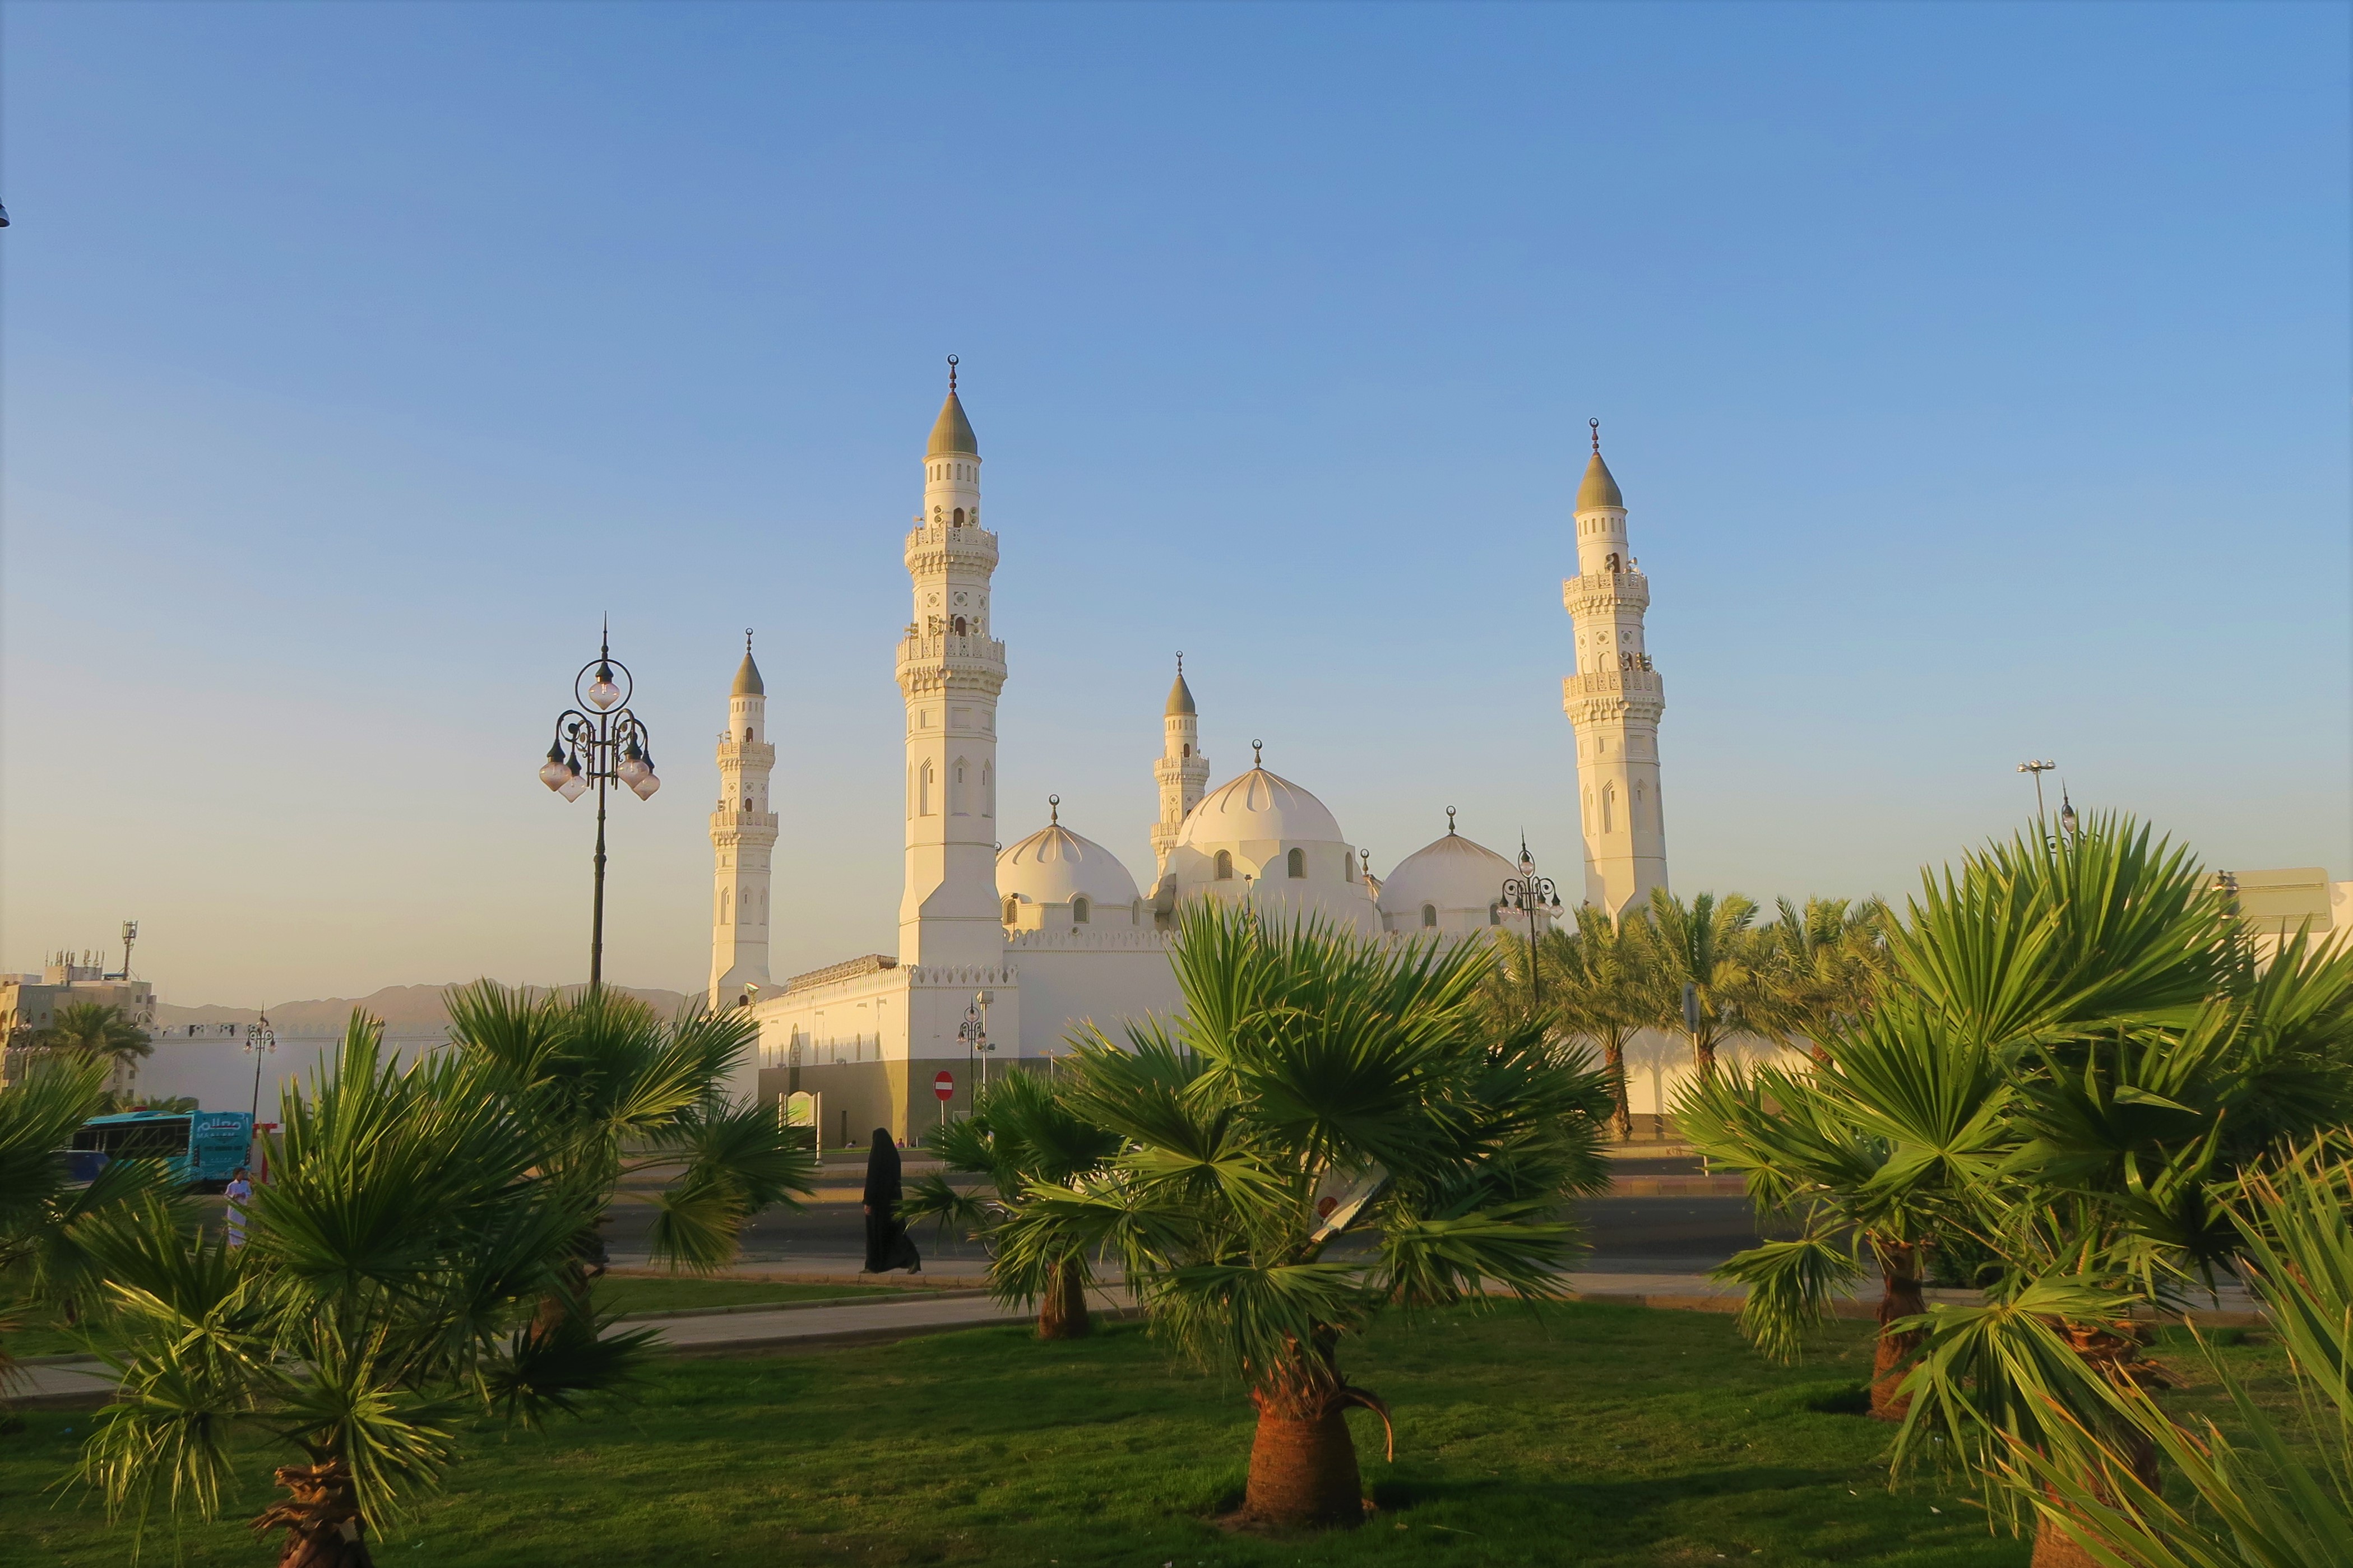
mosque, religion, islam, minaret, dome, masjid nebi, Ravza, quba, landmark, place of worship, building, sky, palm tree, architecture, tree, stupa, spire, tower, historic site, temple, arecales, plant, landscape, tourist attraction, tourism, world, khanqah, city